15th AVN Awards

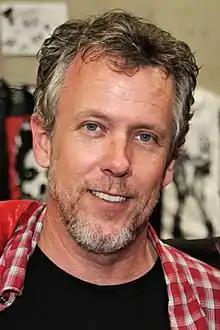
Tom Byron, Male Performer of the Year winner

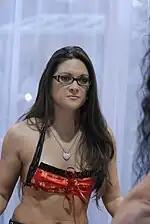
Stephanie Swift, Female Performer of the Year

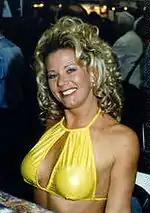
Johnni Black, Best New Starlet winner

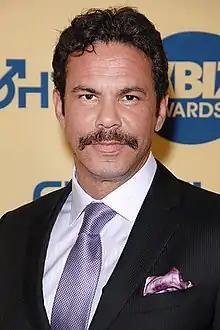
Steven St. Croix, Best Actor—Film winner

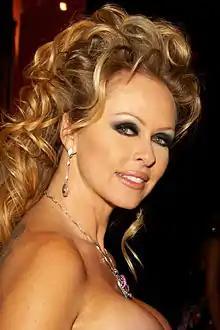
Dyanna Lauren, Best Actress—Film winner

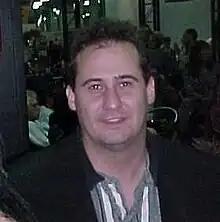
Nic Cramer, Best Director—Film winner

These awards were announced, but not presented, in a winners-only segments read by Robert Schimmel and Misty Rain during the event. Recipients' awards were distributed off-stage: